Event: Nepal Earthquake
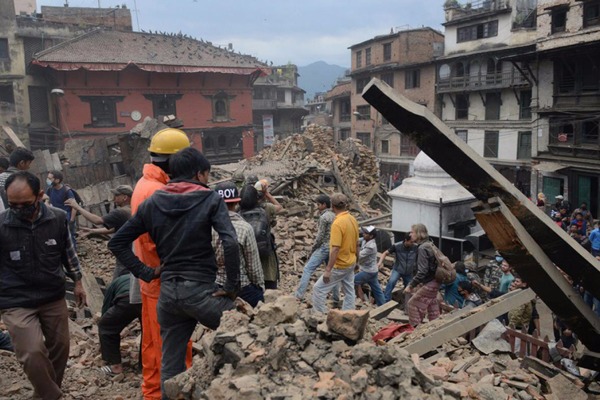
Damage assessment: damage